Small Maf

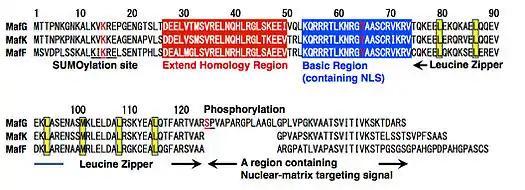
Fig. 2. Amino acid sequence alignments of human sMafs.

All members of the Maf family including sMafs have a bZIP structure that consists of the basic region for DNA binding and the leucine zipper structure for dimer formation (Fig. 2). The basic region of each Maf family protein contains a tyrosine residue, which is critical for the unique DNA-binding modes of these proteins (see below for details). In addition, each Maf family protein possesses an extended homology region (EHR), which contributes to stable DNA binding. The C-terminal region of sMaf includes a region required for its proper subnuclear localization. Two modifications have been reported for MafG: SUMOylation through a SUMOylation motif at the N-terminal region; phosphorylation through an ERK phosphorylation site in the C-terminal region.